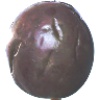
Label: Passion Fruit 1